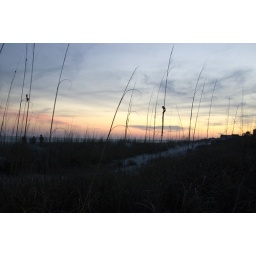
Lying in the beach grass